Giovanni dei Conti di Segni

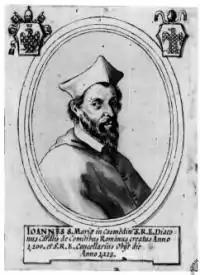
Giovanni dei Conti di Segni

Giovanni dei Conti di Segni (died 14 June 1213) was an Italian cardinal and cardinal-nephew of Pope Innocent III, his cousin, who elevated him in 1200 with the deaconry of Santa Maria in Cosmedin. He was also Chancellor of the Holy Roman Church 1205–1213 and Protodeacon of the Sacred College from 1210 or 1211.